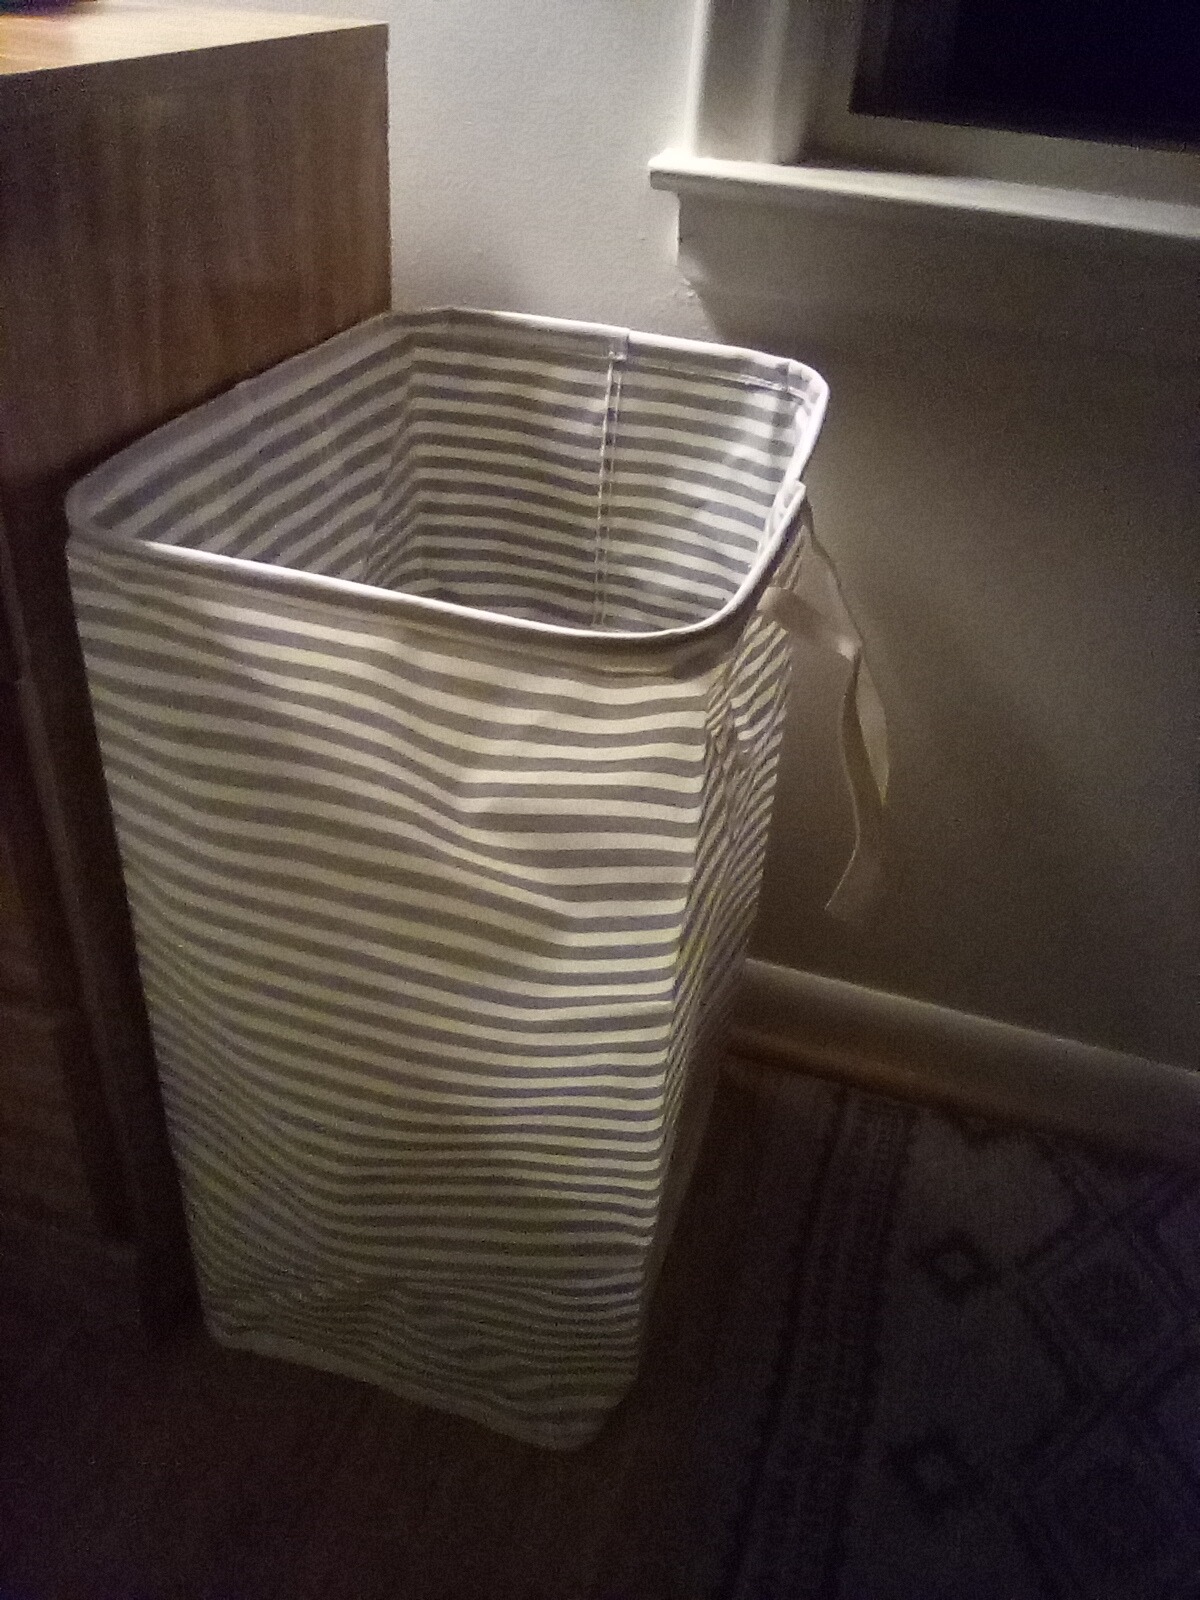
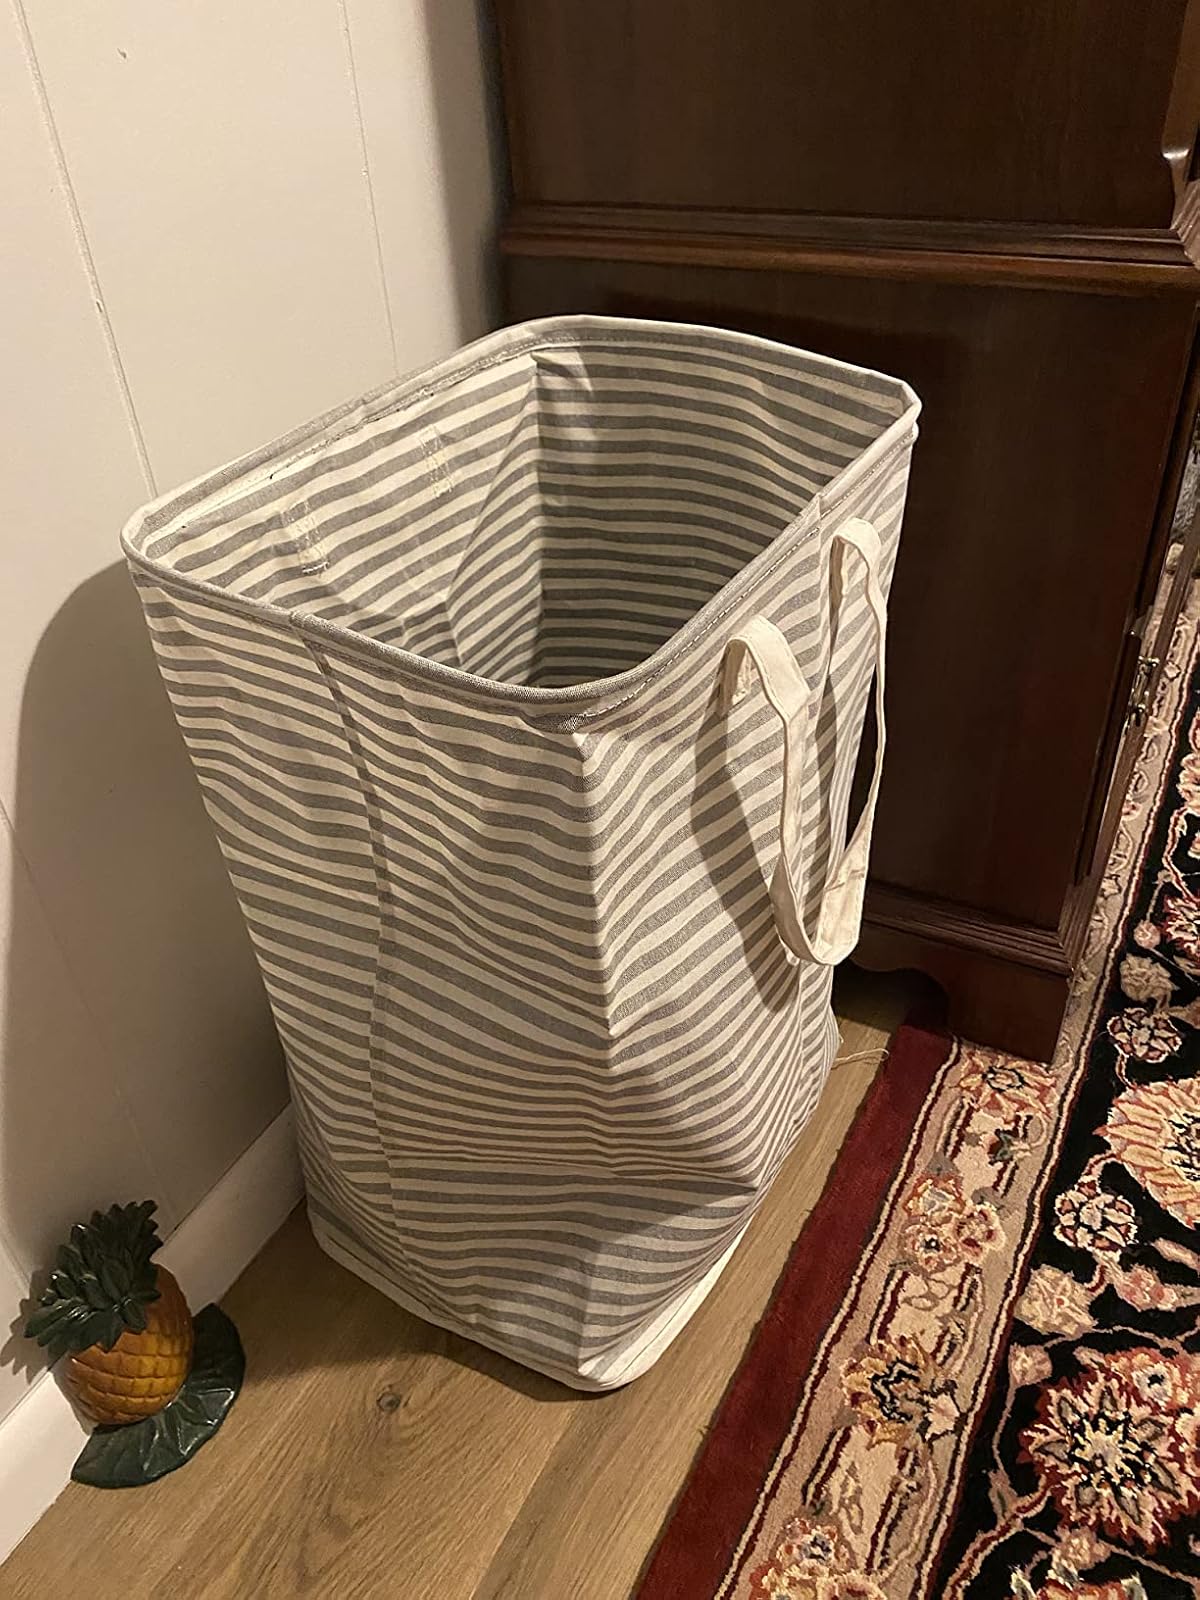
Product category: items_hamper
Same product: yes